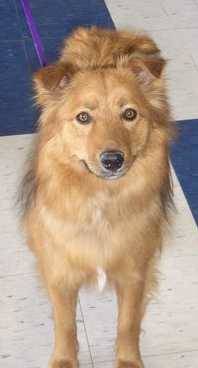
Label: dog